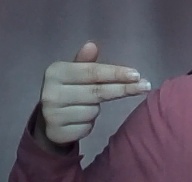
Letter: ghain